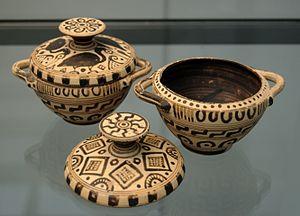
Mini-écuelles, matériel funéraire typique. Attique, VIIe siècle av. J.-C.